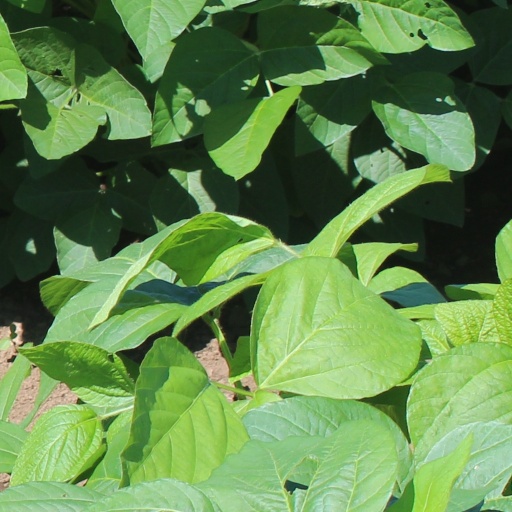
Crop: soybean